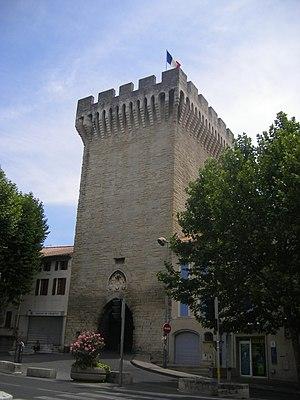
La porte d'Orange est située sur la commune de Carpentras, au nord du centre ville.
Ce tableau présente la liste de tous les monuments historiques classés ou inscrits dans la ville de Carpentras, Vaucluse, en France.
Cet article recense les monuments historiques français classés en 1896.